Jim Gary

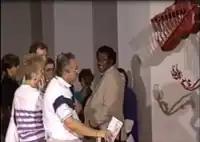
photograph at the opening of "Jim Gary's Twentieth Century Dinosaurs" solo exhibition at the Smithsonian Museum, April–August 1990 in Washington, D.C. (L-R Kevin Bell, two unknown, John Bell, one unknown, Ginny Bell, Jim Gary, Kafi Benz (behind Gary), and parts of a red raptor sculpture by Jim Gary on exhibit and its shadow

This exhibition opened for Jim Gary's unique four-month solo show of his sculpture at the Smithsonian Institution's National Museum of Natural History in Washington, D.C., on April 12, 1990, and, according to the museum director, drew record-breaking attendance to the museum. Gary is the only living sculptor ever invited for a solo show and the museum director indicated that it exceeded the number of visitors to any other exhibitions.